Cut-resistant gloves

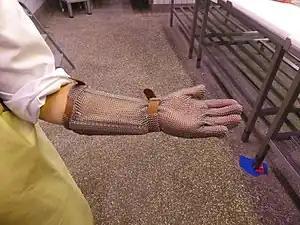
Chain mail cut resistant glove.

Cut-resistant gloves are those that can withstand slashing or cutting action. These products protect the wearer from accidents and occupational hazards. Metallic materials, Para aramid, high-modulus polyethylene materials and high density structure materials are used in the manufacturing of cut resistant textiles. Cut-resistant fabrics have various applications in mechanical protection for the wearer. They are used for protective wear in aprons and gloves for chefs, military use, the construction industry, forest use in trimming trees, etc